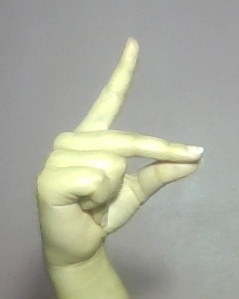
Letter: ta